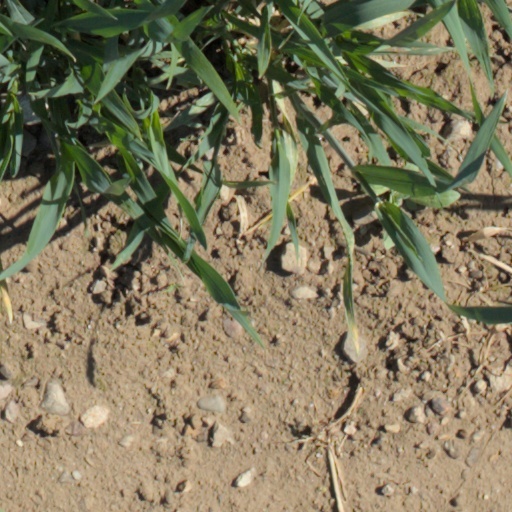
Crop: wheat